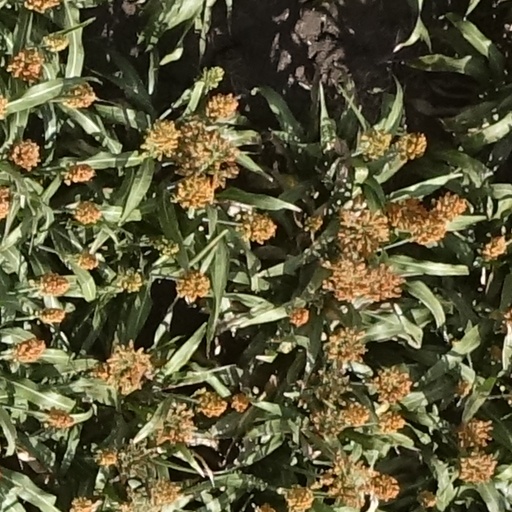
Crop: sorghum